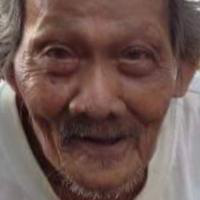
Age group: age 80 +